Loftus Road

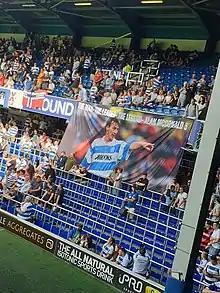
Rail seating in the lower loft

New stands were opened at the School End in the summer of 1980 and one year later at the Loftus Road end. At the same time as the new Loftus Road stand was built executive boxes were installed in the lower tier of the South Africa Road stand and the artificial pitch laid. The stadium capacity at this time was 27,000 and it was one of the most modern and advanced stadiums in Britain having been completely reconstructed over a 13-year period from 1968 to 1981. Between the summer of 1994 and the start of 2022–23 season; Loftus Road ground was an all-seater stadium with the construction of seating in the lower Loftus Road stand. The last match where home spectators were able to watch the match from terracing was on 16 April 1994 against Everton. Standing returned to Loftus Road in 2022 when the club introduced rail seating in the ML, NL & PL blocks in the Lower Loft and the R Block in the Stanley Bowles Stand.